History of the term Wallon

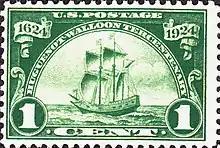
Stamp commemorating the arrival of the Huguenots and Walloons in America.

During the Reformation and the subsequent religious conflicts in the Southern Netherlands, many Calvinist Walloons sought refuge abroad. Large numbers settled in the Dutch Republic and established their own congregations, known as Walloon Reformed Churches ("Waalse kerken"). Walloon Protestant communities also formed in England and parts of Germany.